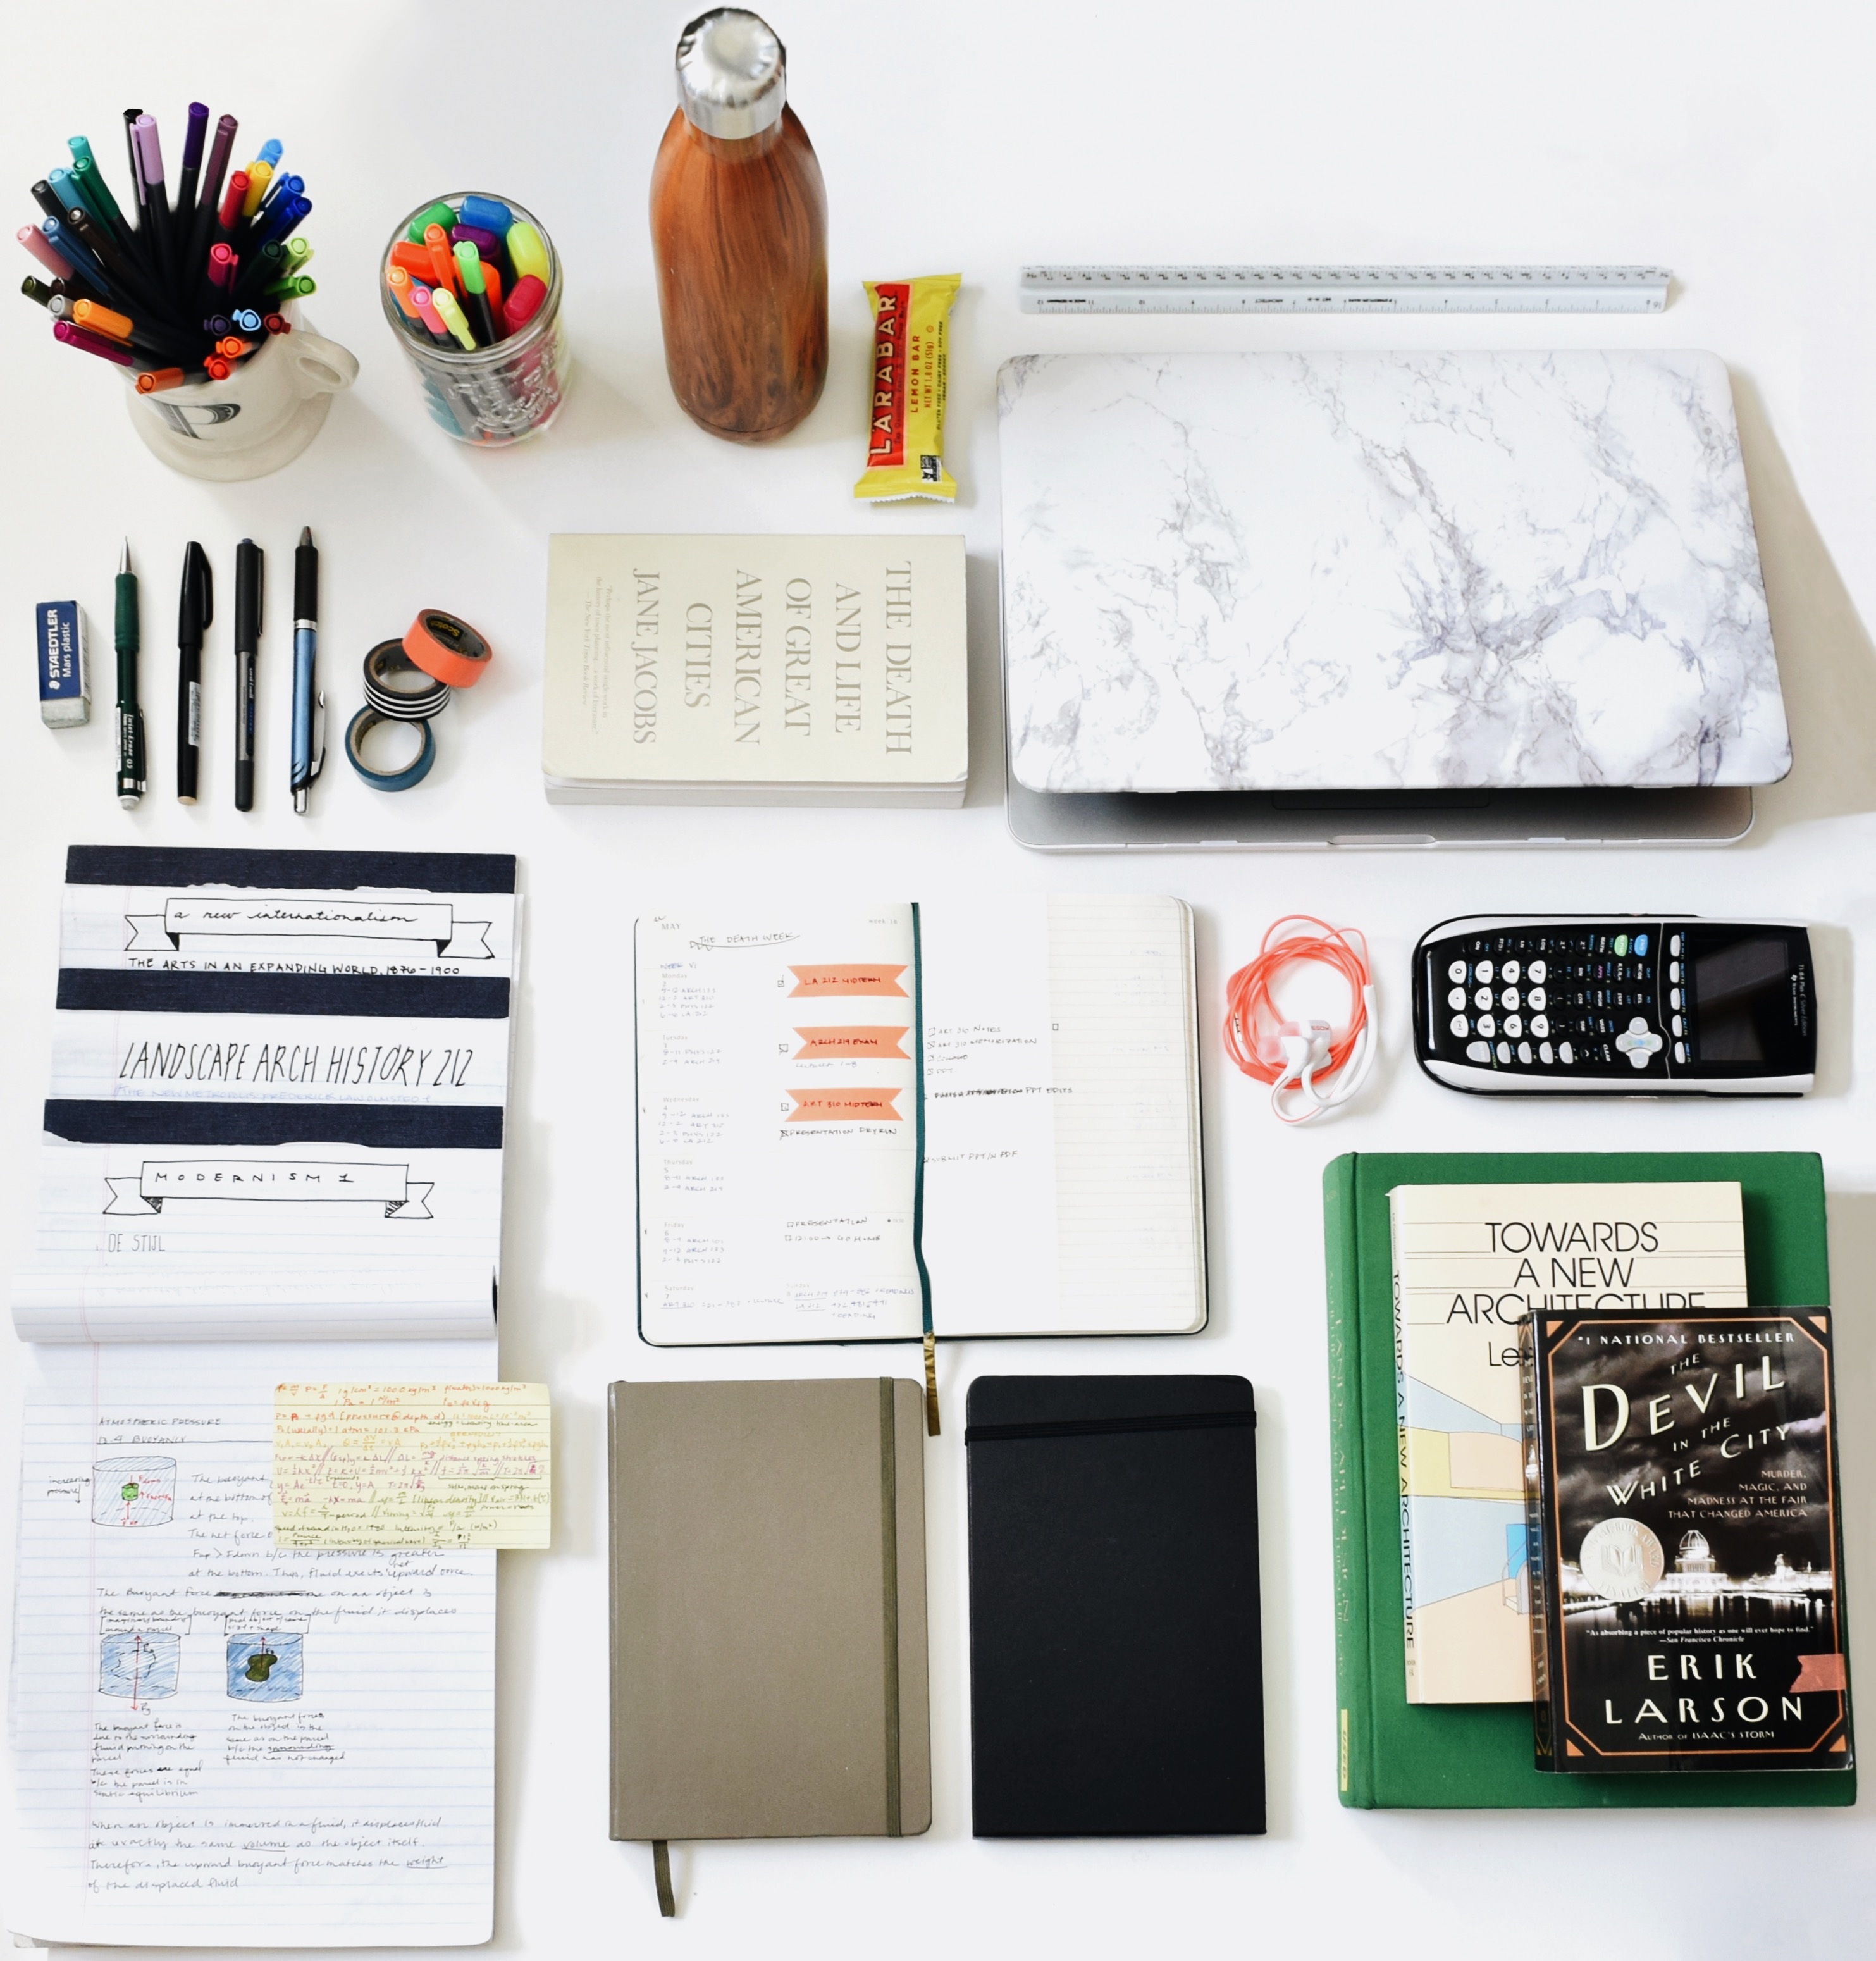
label, brand, product, document